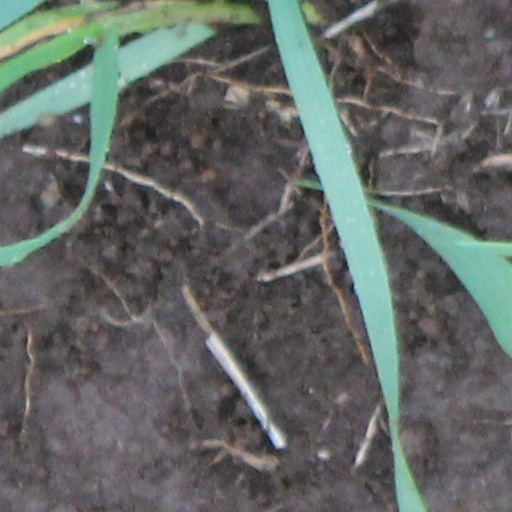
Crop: wheat